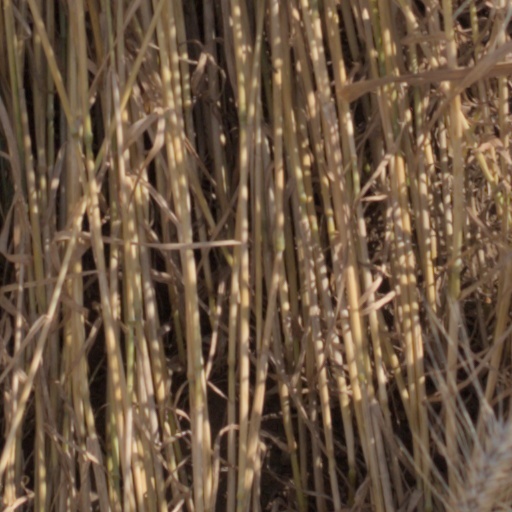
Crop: wheat